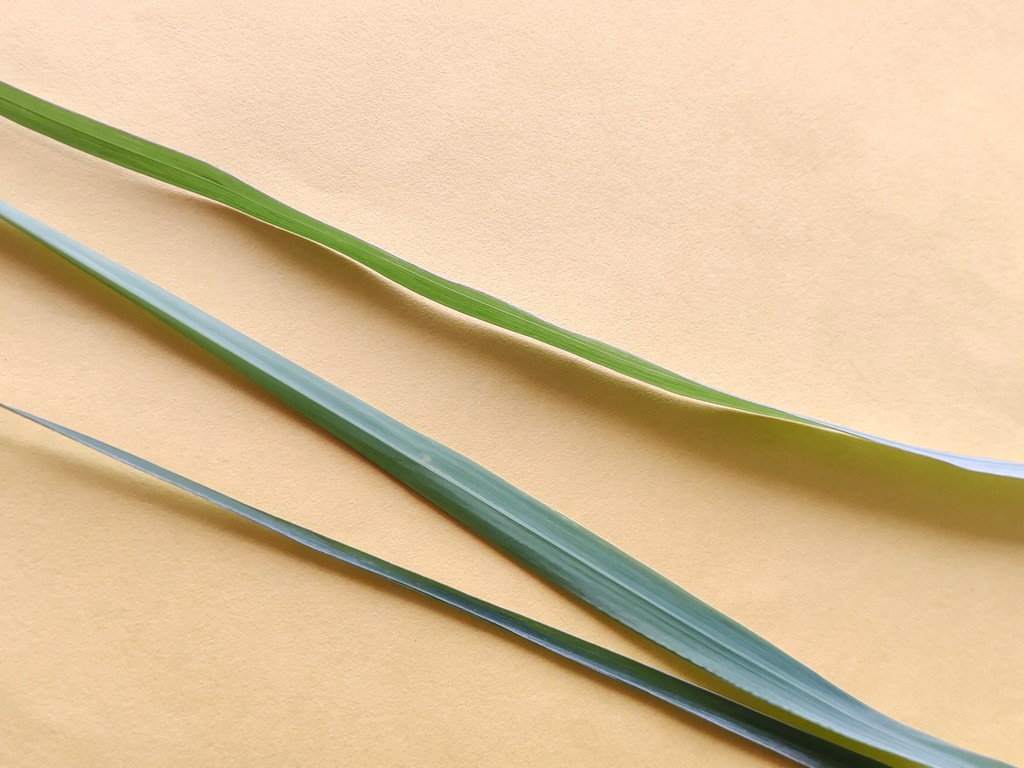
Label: Healthy